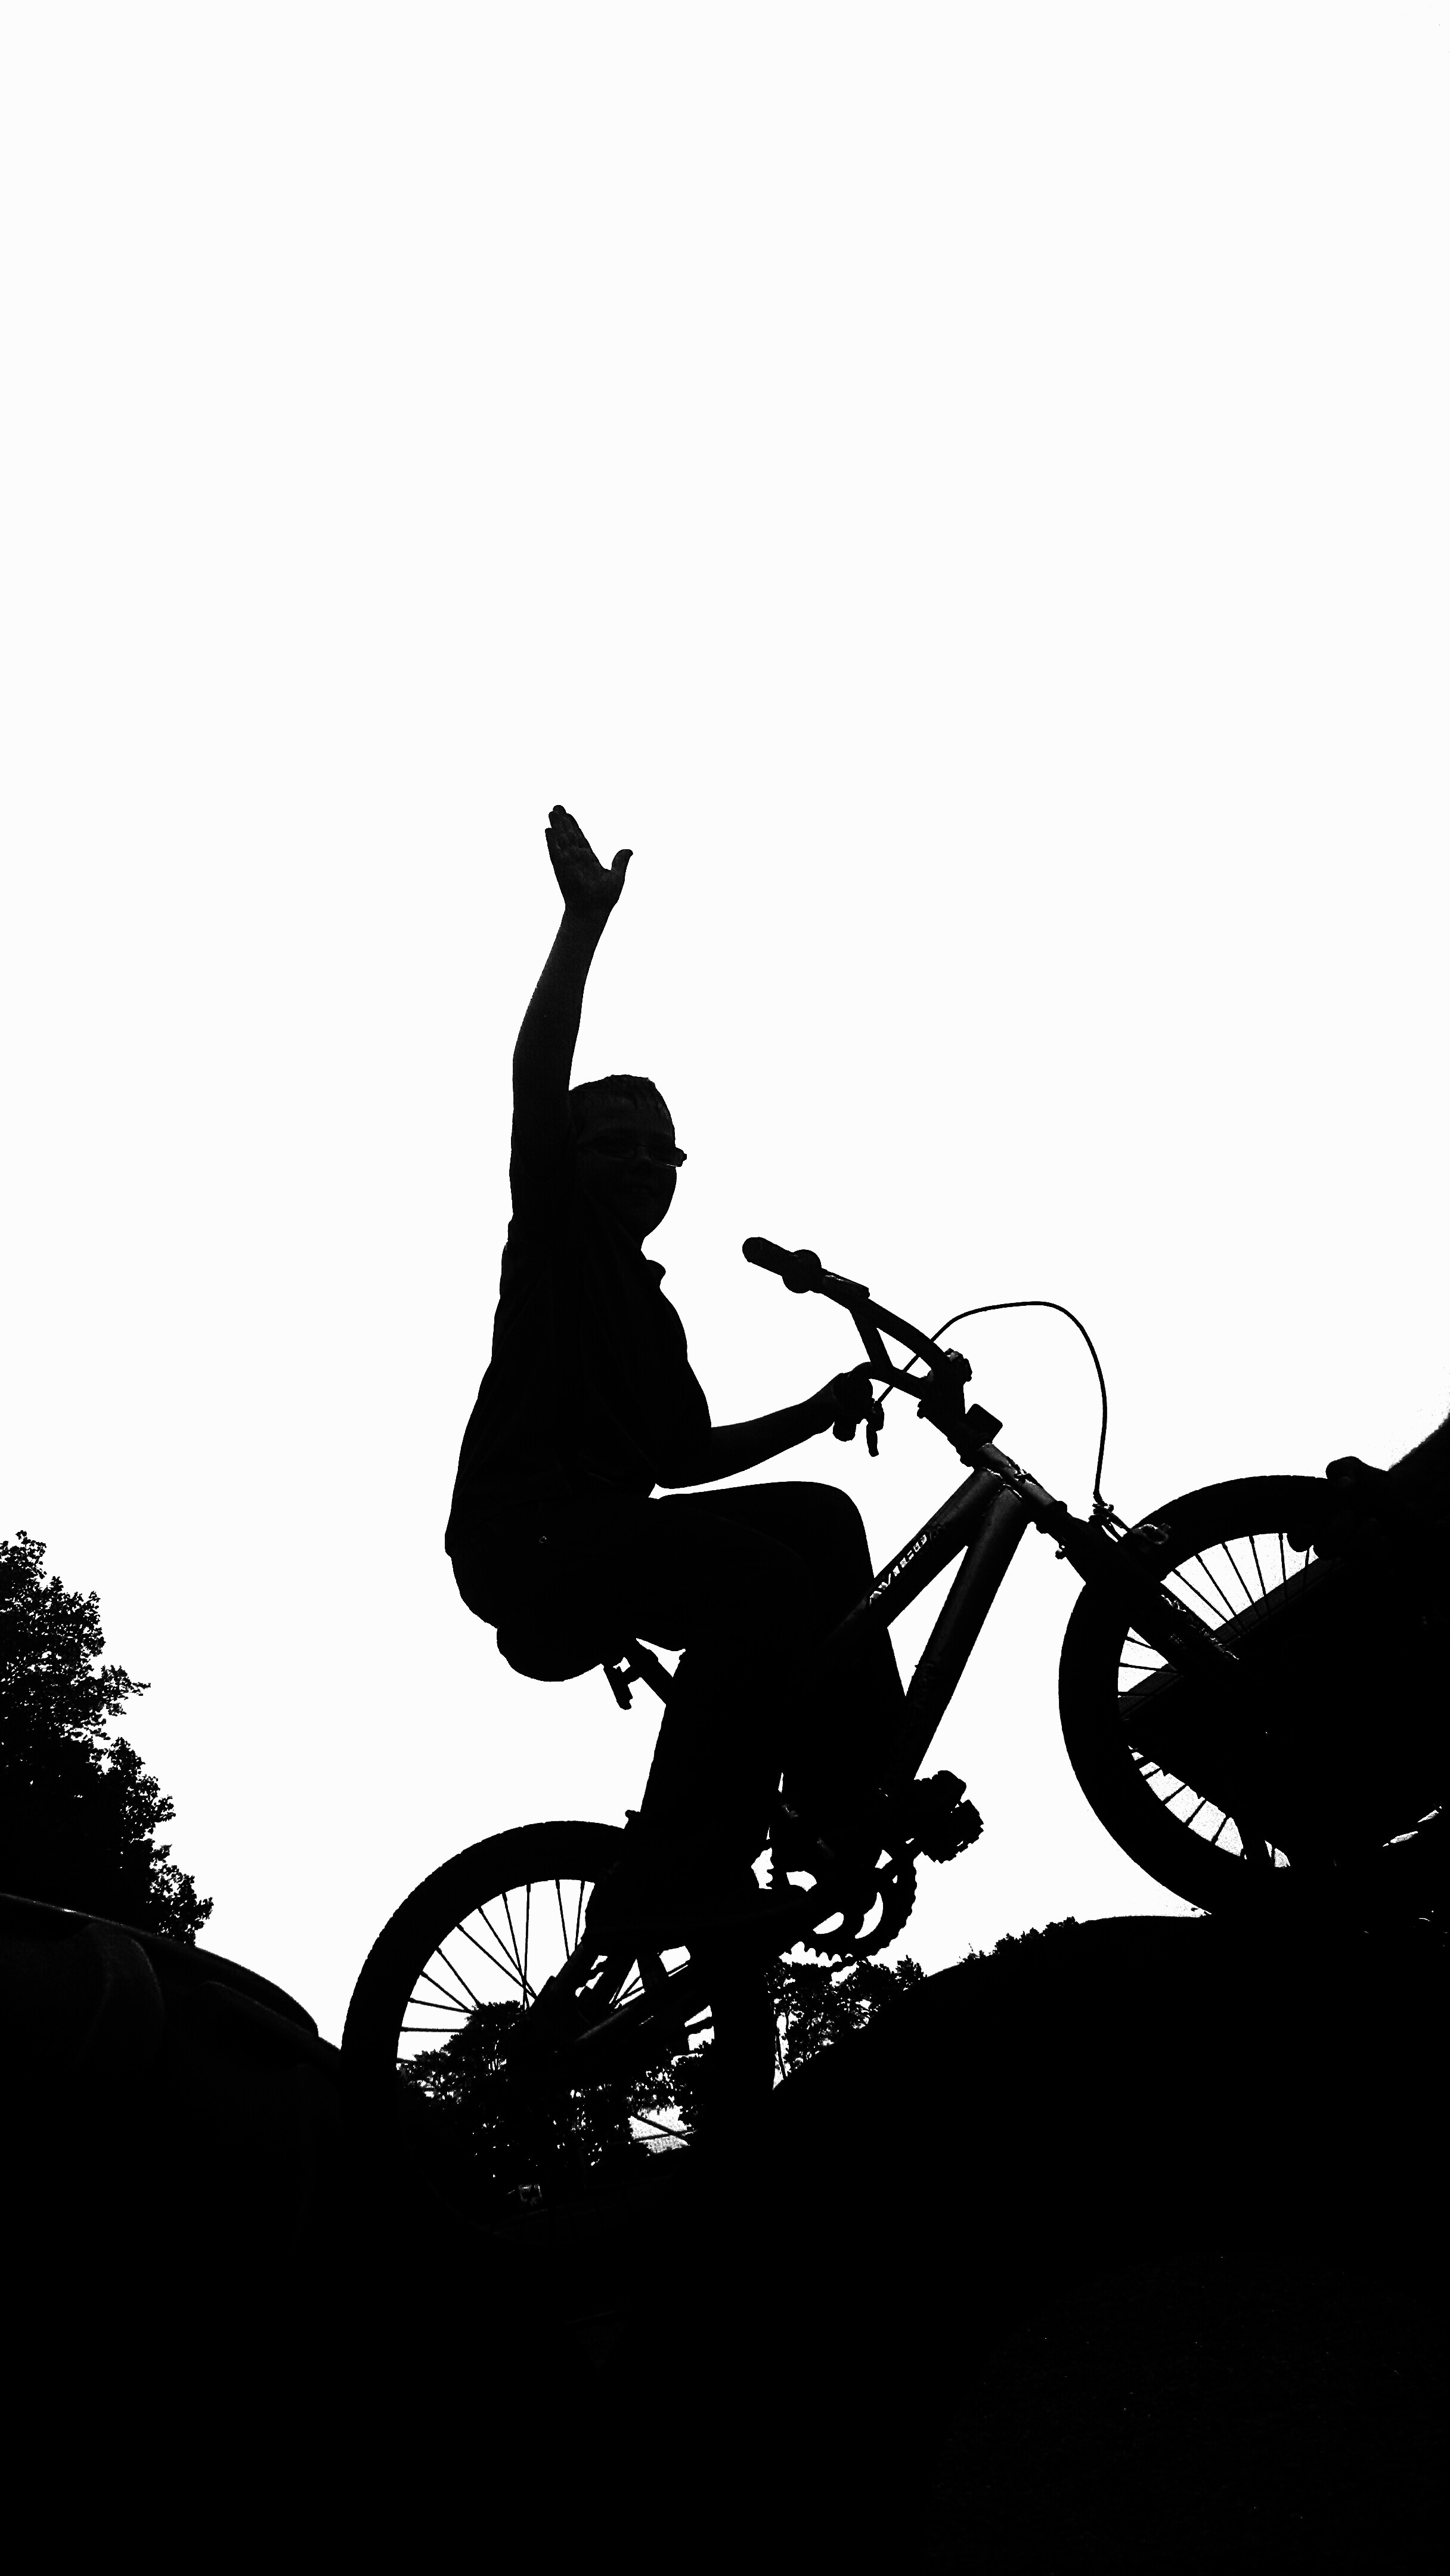
silhouette, black and white, sport, boy, bicycle, bike, cyclist, ride, monochrome, bmx, race, competition, fun, illustration, biking, guitarist, biker, cartoon, dirt bike, monochrome photography